Tawau Division

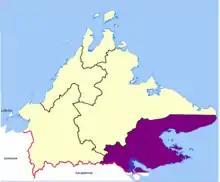
Location map of the Tawau Division.

Tawau Division is one of the five administrative sub-divisions of Sabah, Malaysia. It occupies a total of 14,905 square kilometres or 20% of Sabah's territory. The main towns include the capital of Tawau, Lahad Datu, Kunak and Semporna. Tawau division has 26% of Sabah's total population, with the main indigenous groups consisting of the Bajau, Suluk, Ida'an, Tidong, Cocos, Murut, Lun Bawang/Lun Dayeh as well as a minority of mixed ethnic groups. Large numbers of both legal and illegal immigrants from Indonesia such as the Buginese and Torajans, from East Timor the Timorese, from the Philippines the Tausūg and Visayans as well South and West Asian immigrants such as Pakistanis, Indians and Arabs can be found in this area. As with the rest of Sabah, the division also has large numbers of ethnic Chinese (whom are mostly Hakkas including of mixed-race or Sino-Native descent).